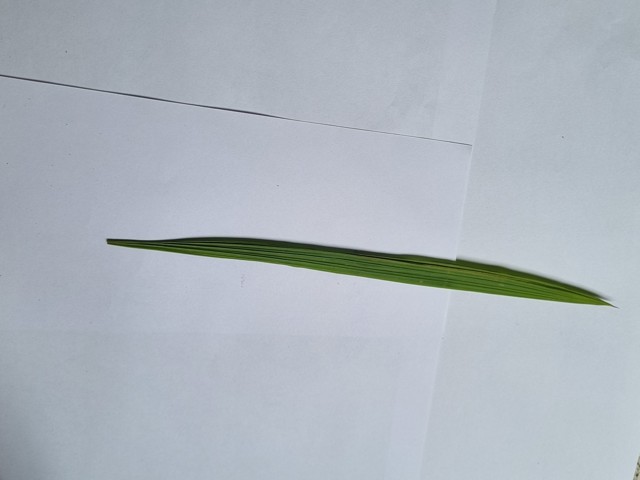
Plant: betal